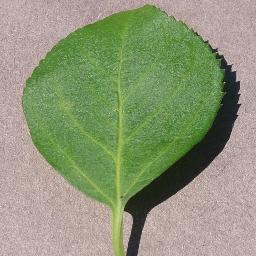
Label: Cherry___healthy